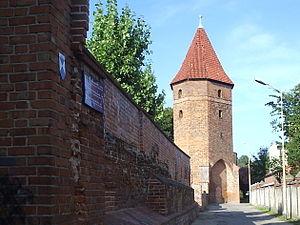
Lębork est une ville en voïvodie de Poméranie, en Pologne.